56th Massachusetts Infantry Regiment

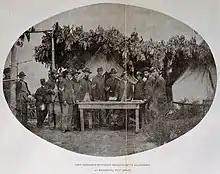
First sergeants of the 56th Massachusetts gathered around the regimental post office during the Siege of Petersburg

After more than a month of very hard fighting and severe casualties, the 56th Massachusetts was reduced to a small number of men. Prior to the June 17 assault, the regiment numbered only 130 men in contrast to the roughly 1,000 that had left Boston in March. The regiment would lose still more men in heavy engagements during the Siege of Petersburg.